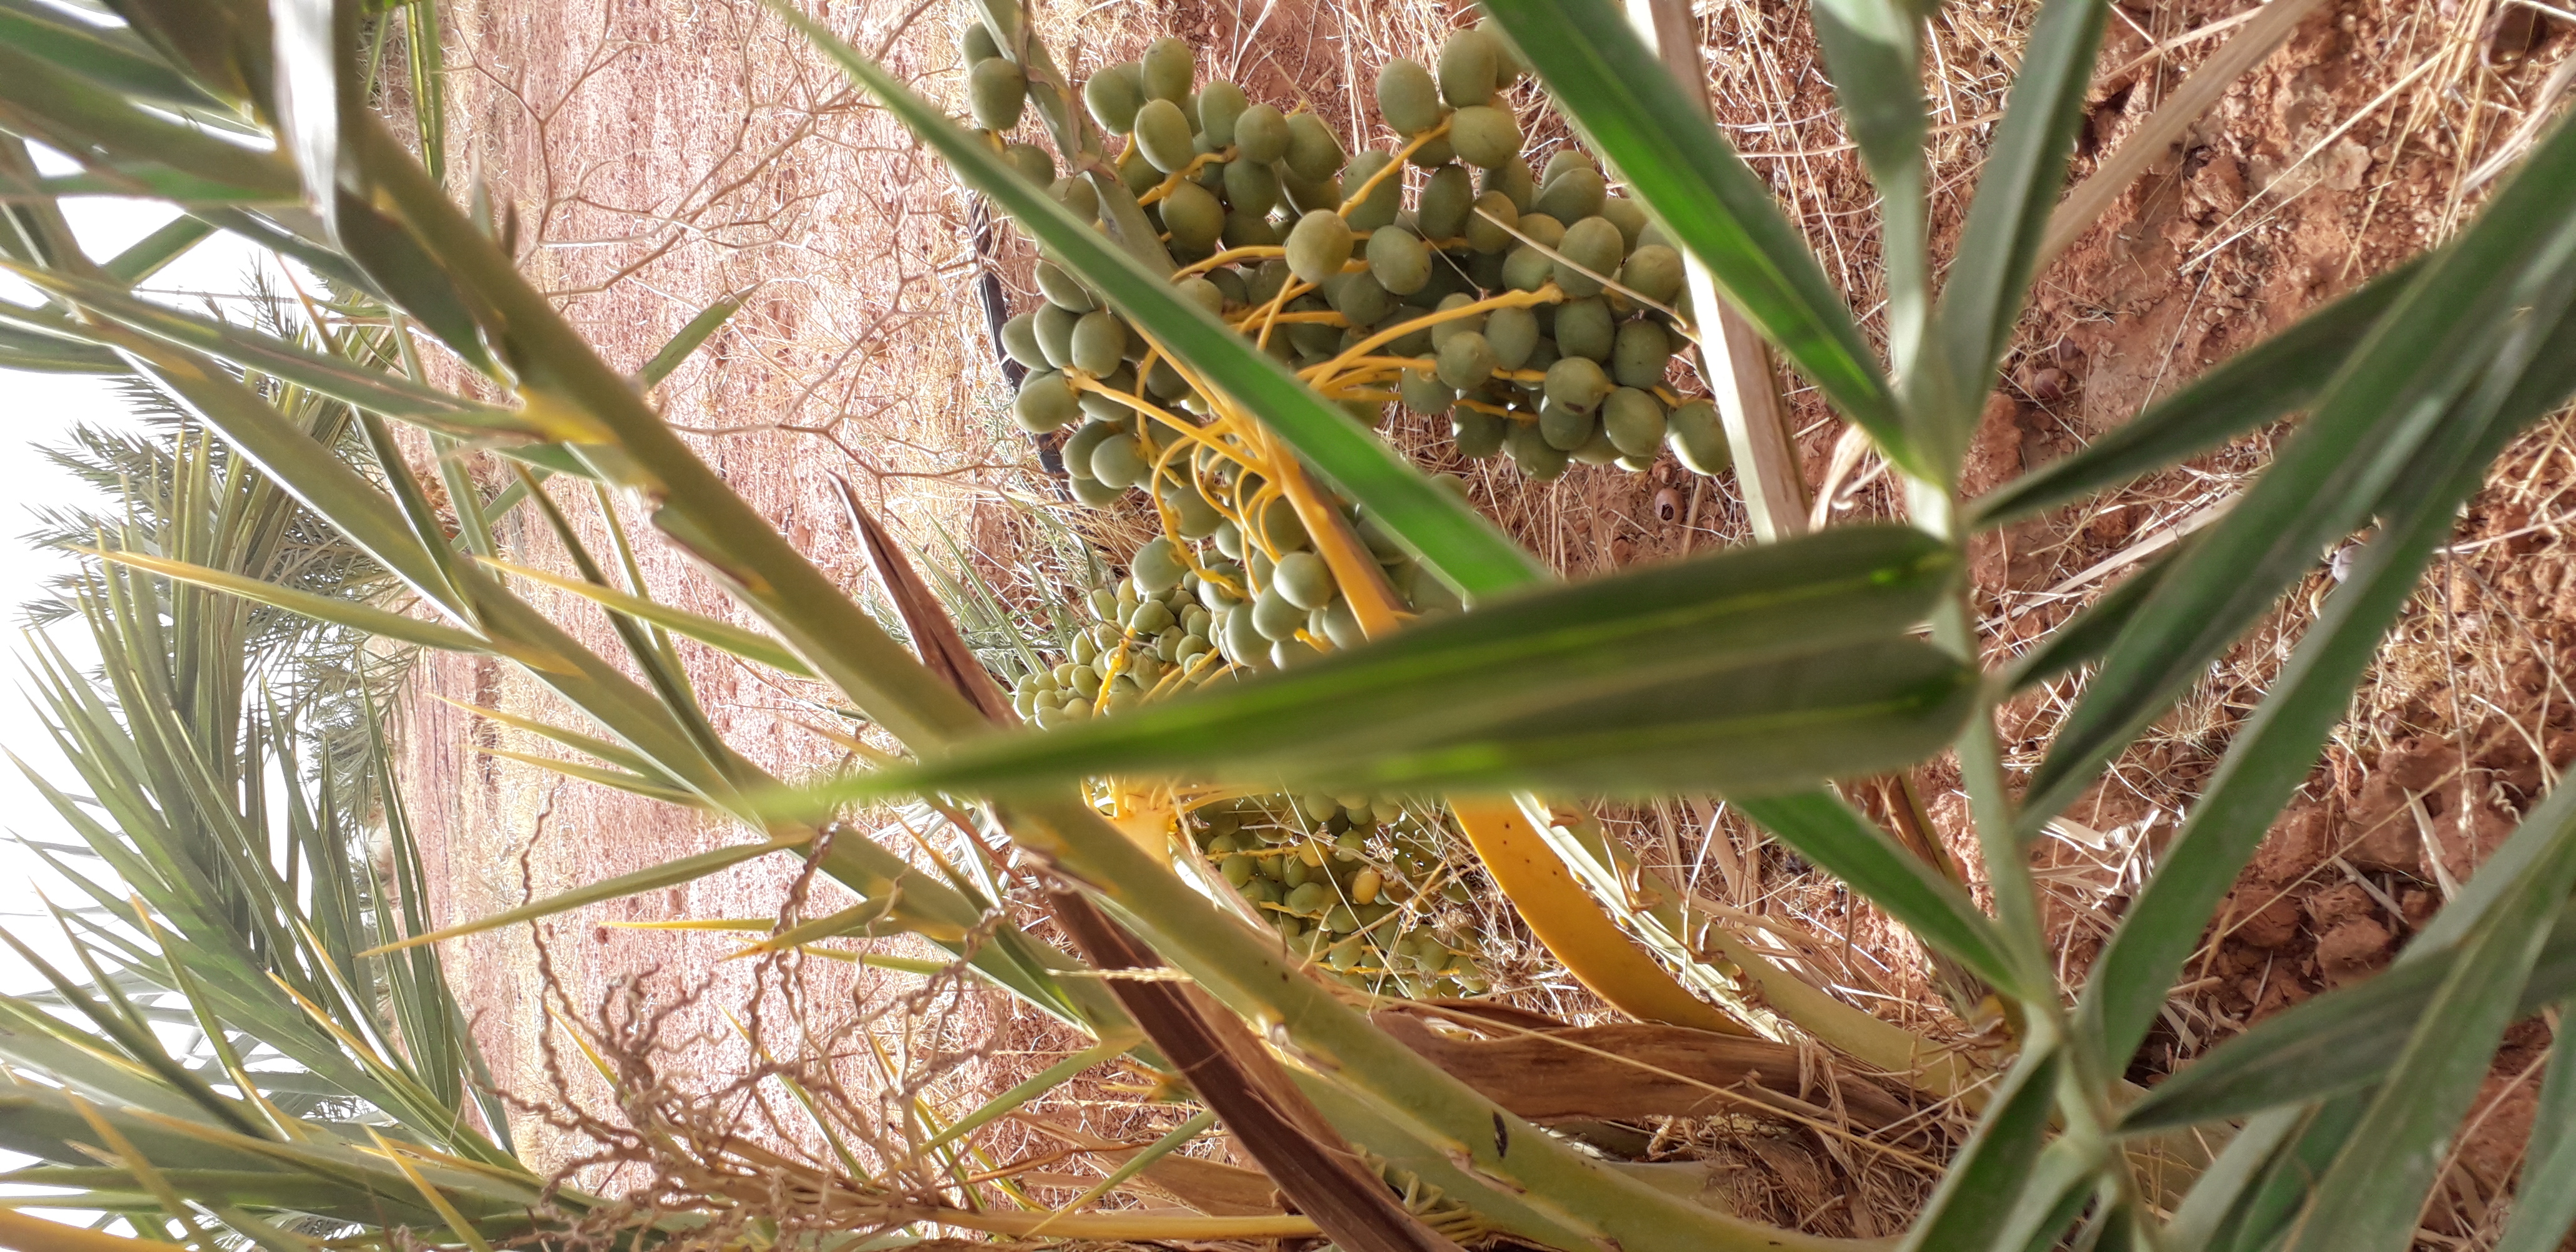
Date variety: kholt